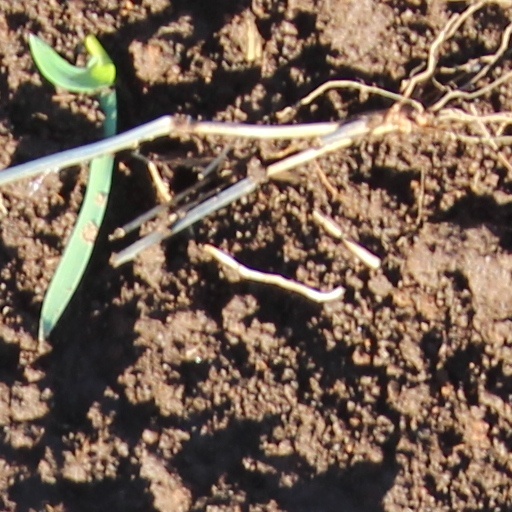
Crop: wheat